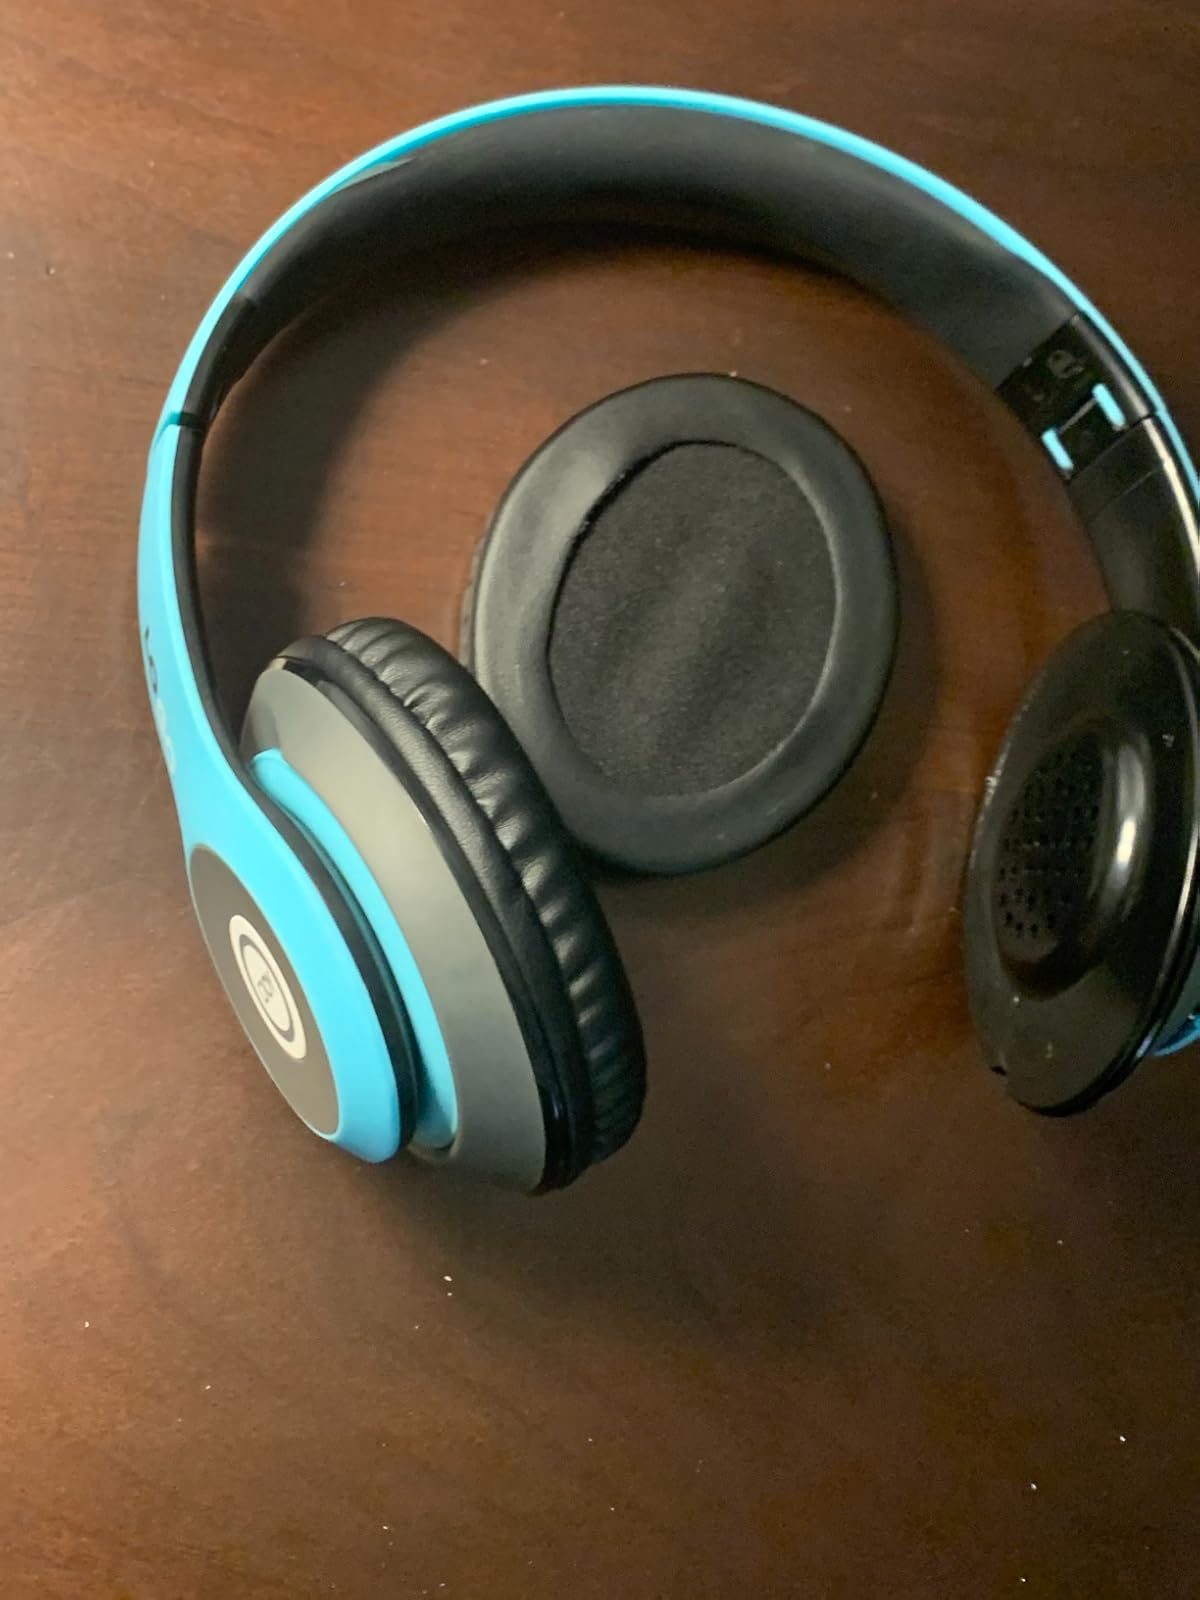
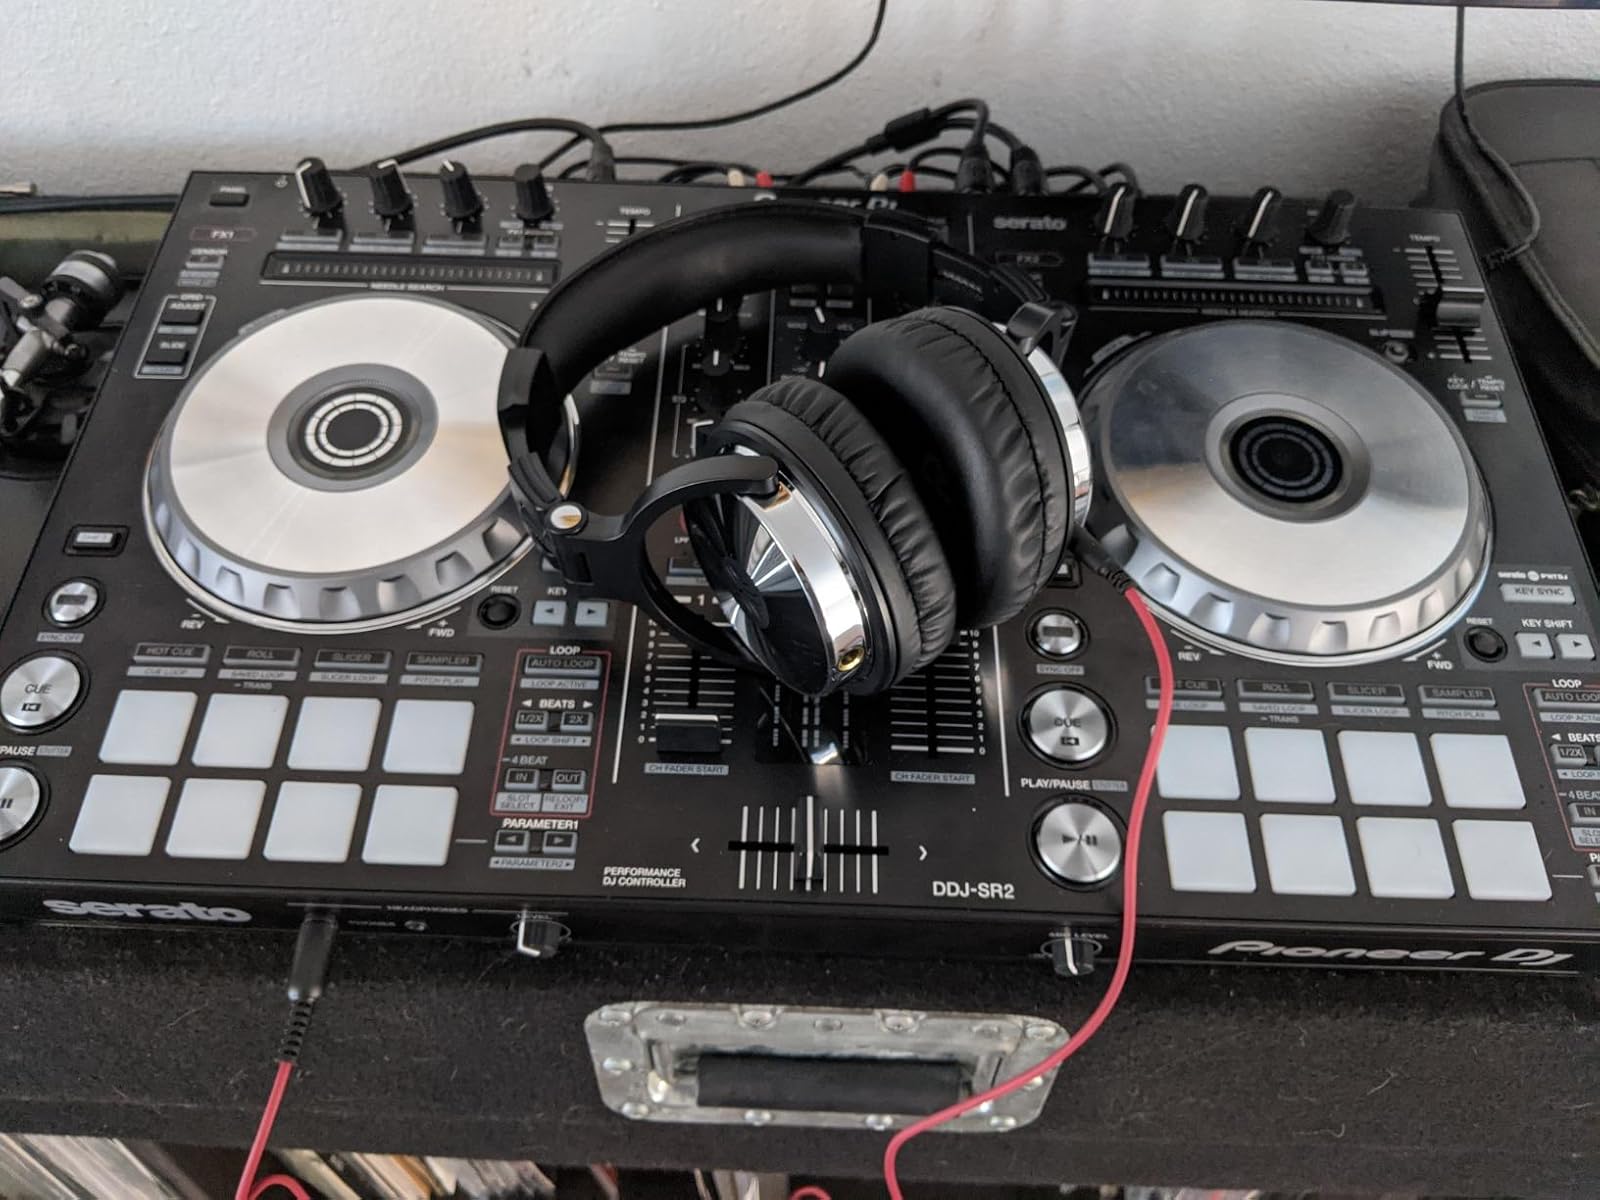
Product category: headphones
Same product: no